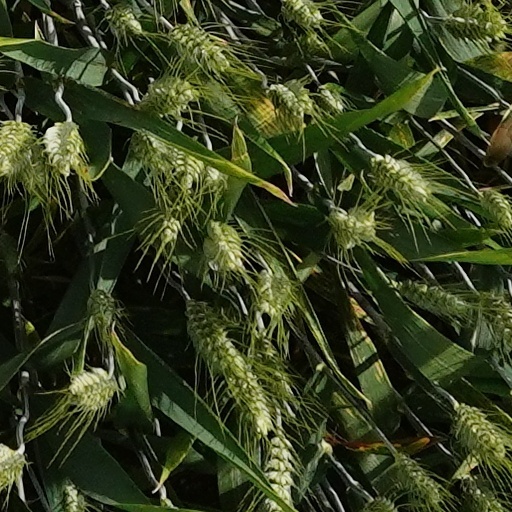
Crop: wheat